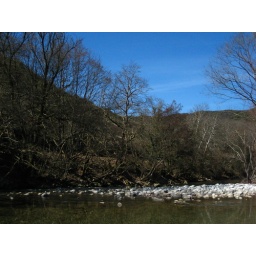
White stones in the river split it to two parts.